Group of Twelve

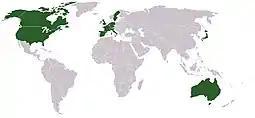
G12 countries.

The Group of Twelve or G12 is a group of industrially advanced countries whose central banks co-operate to regulate international finance.